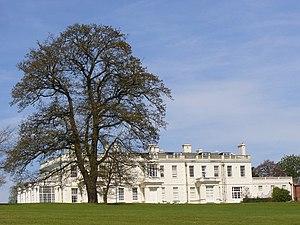
L'amiral Charles Middleton, 1ᵉʳ baron Barham, CP était un officier de la Royal Navy et un homme politique britannique. En tant qu'officier subalterne, il participa à la guerre de Sept Ans. Il reçut le commandement d'un poste de garde au Nore, un mouillage de la Royal Navy dans l'Estuaire de la Tamise, au début de la Guerre d'indépendance des États-Unis, puis fut nommé contrôleur de la marine. Il a ensuite été First Sea Lord, puis premier Lord de l'amirauté. Il a également joué un rôle crucial dans l'Abolition de l'esclavage au Royaume-Uni et de la traite négrière.